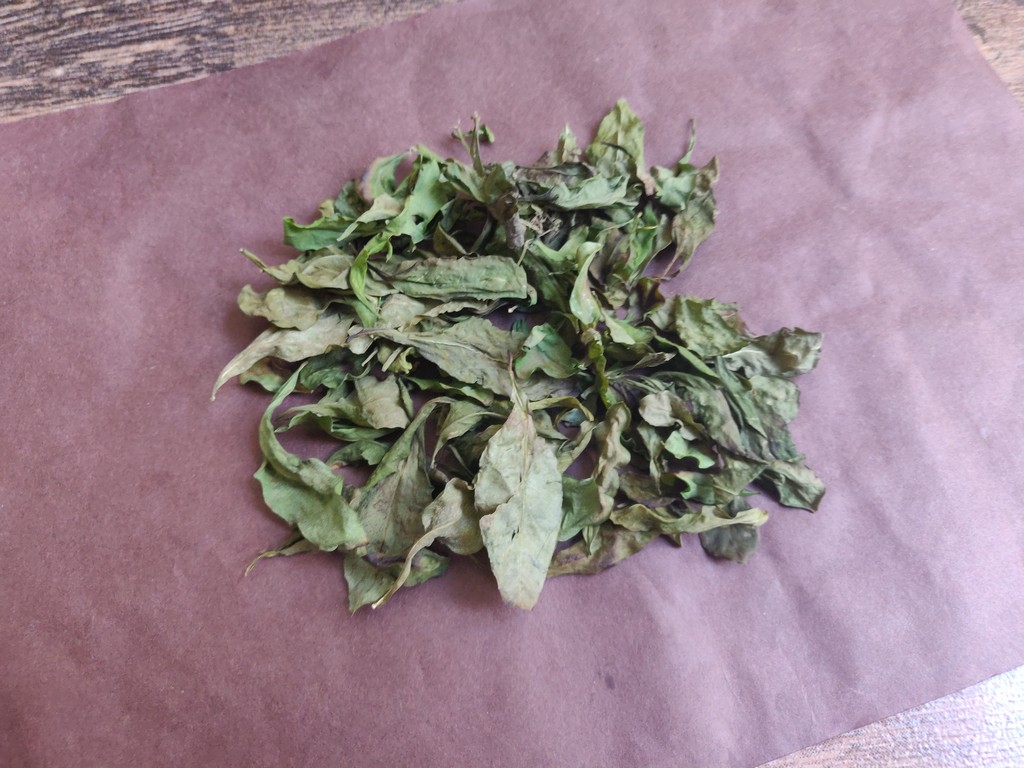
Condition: Dried
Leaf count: multiple
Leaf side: unknown